Amund, Iowa

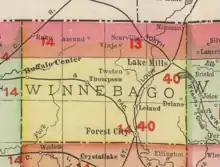
Winnebago county Iowa 1903

A post office operated in Amund from 1888 to 1907. The community was named for postmaster Amund A. Fosness, who came to the US from Norway in 1867, and settled in Iowa. It had a skimming station, store, and blacksmith shop, among other similar concerns. The community was reported by the "Forest City Summit" to be prosperous, and there were plans for a religious periodical to be published in the community. A school was located a mile north of the store.